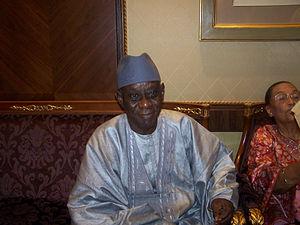
cheikh Hamidou kane